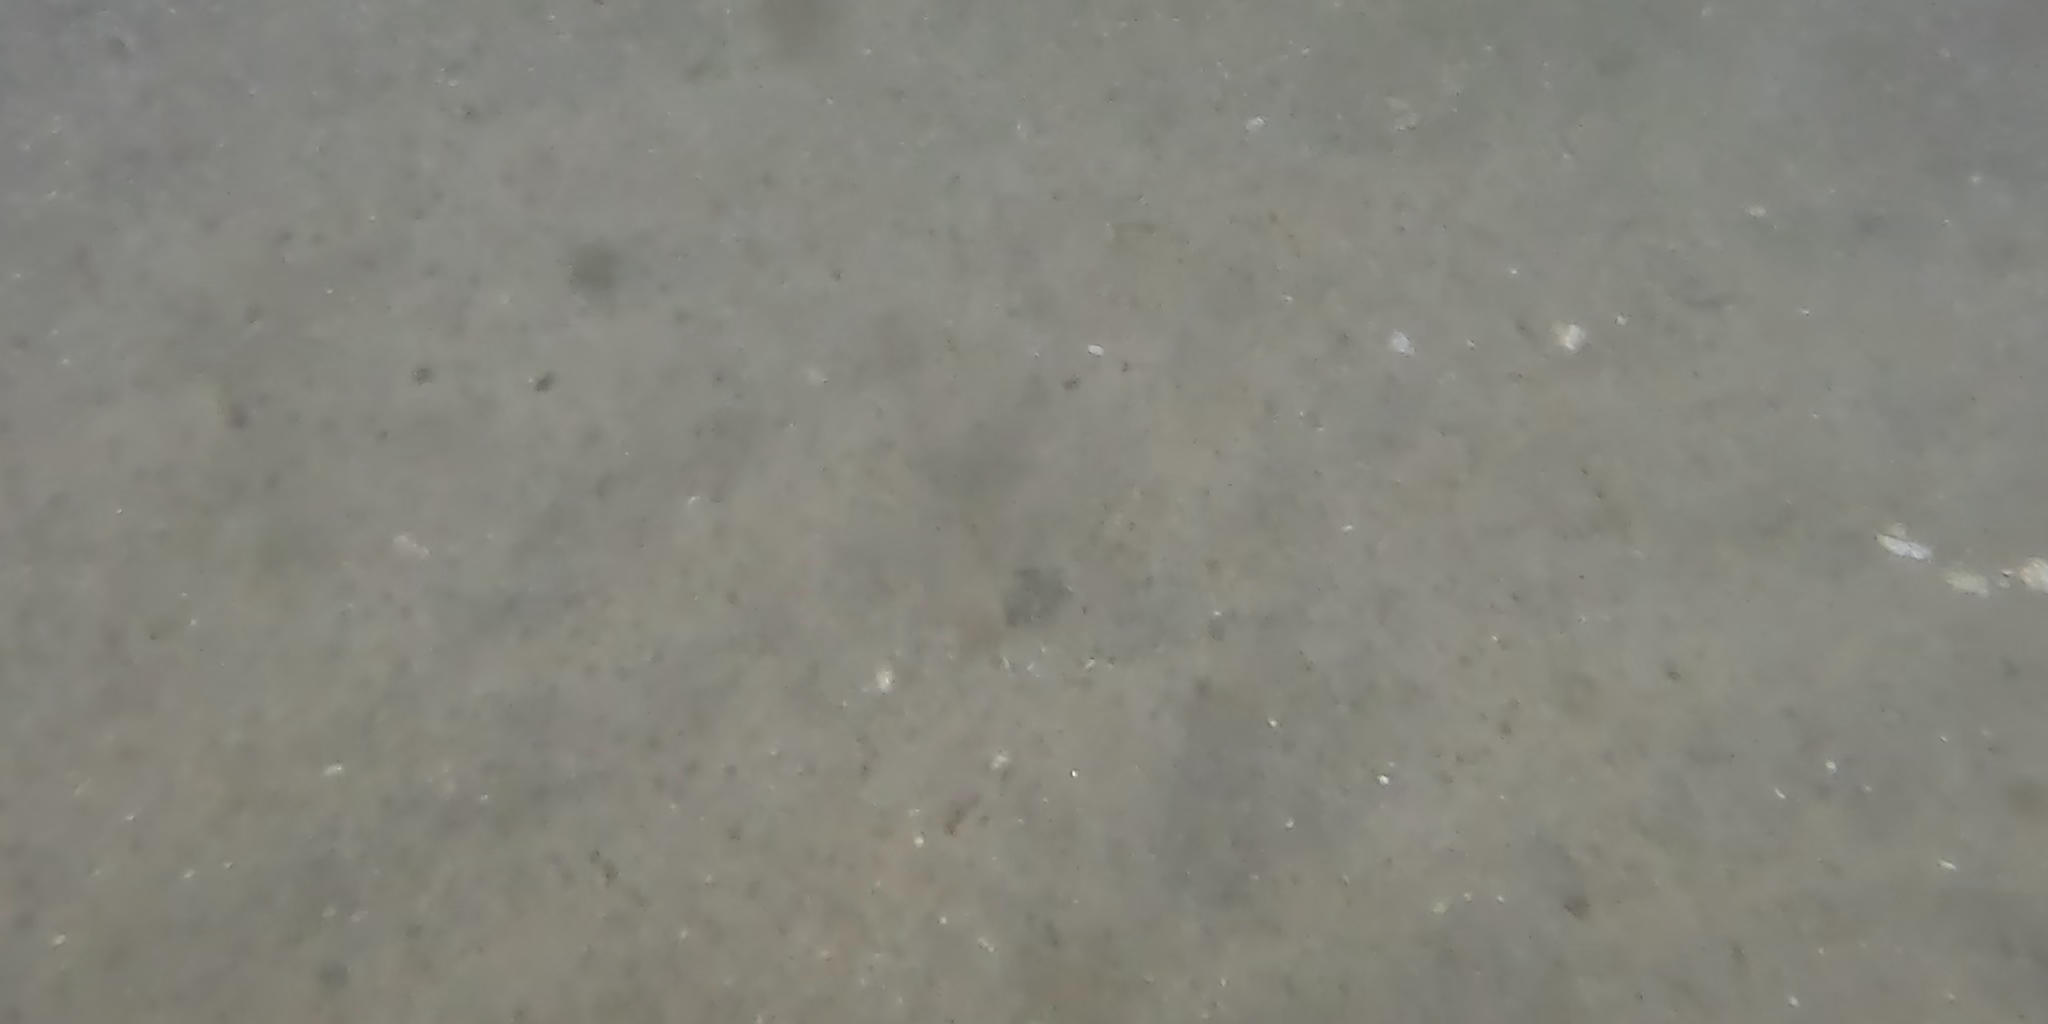
Seabed habitat: sand